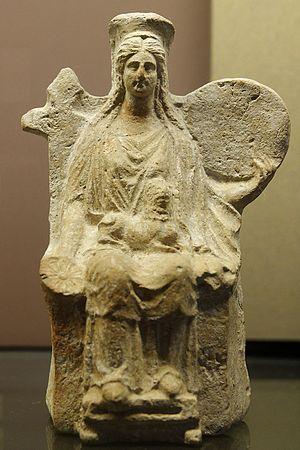
Cybèle tenant une patère et le tympanon. Figurine en terre cuite grecque, production attique